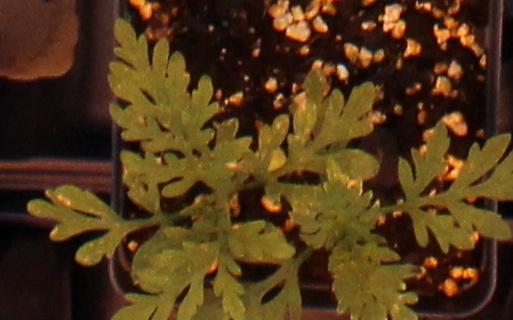
Label: Ragweed